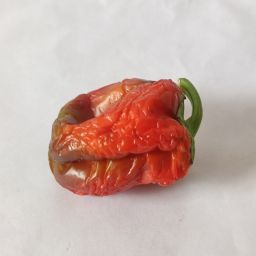
Crop: Bell Pepper
Quality: Dried